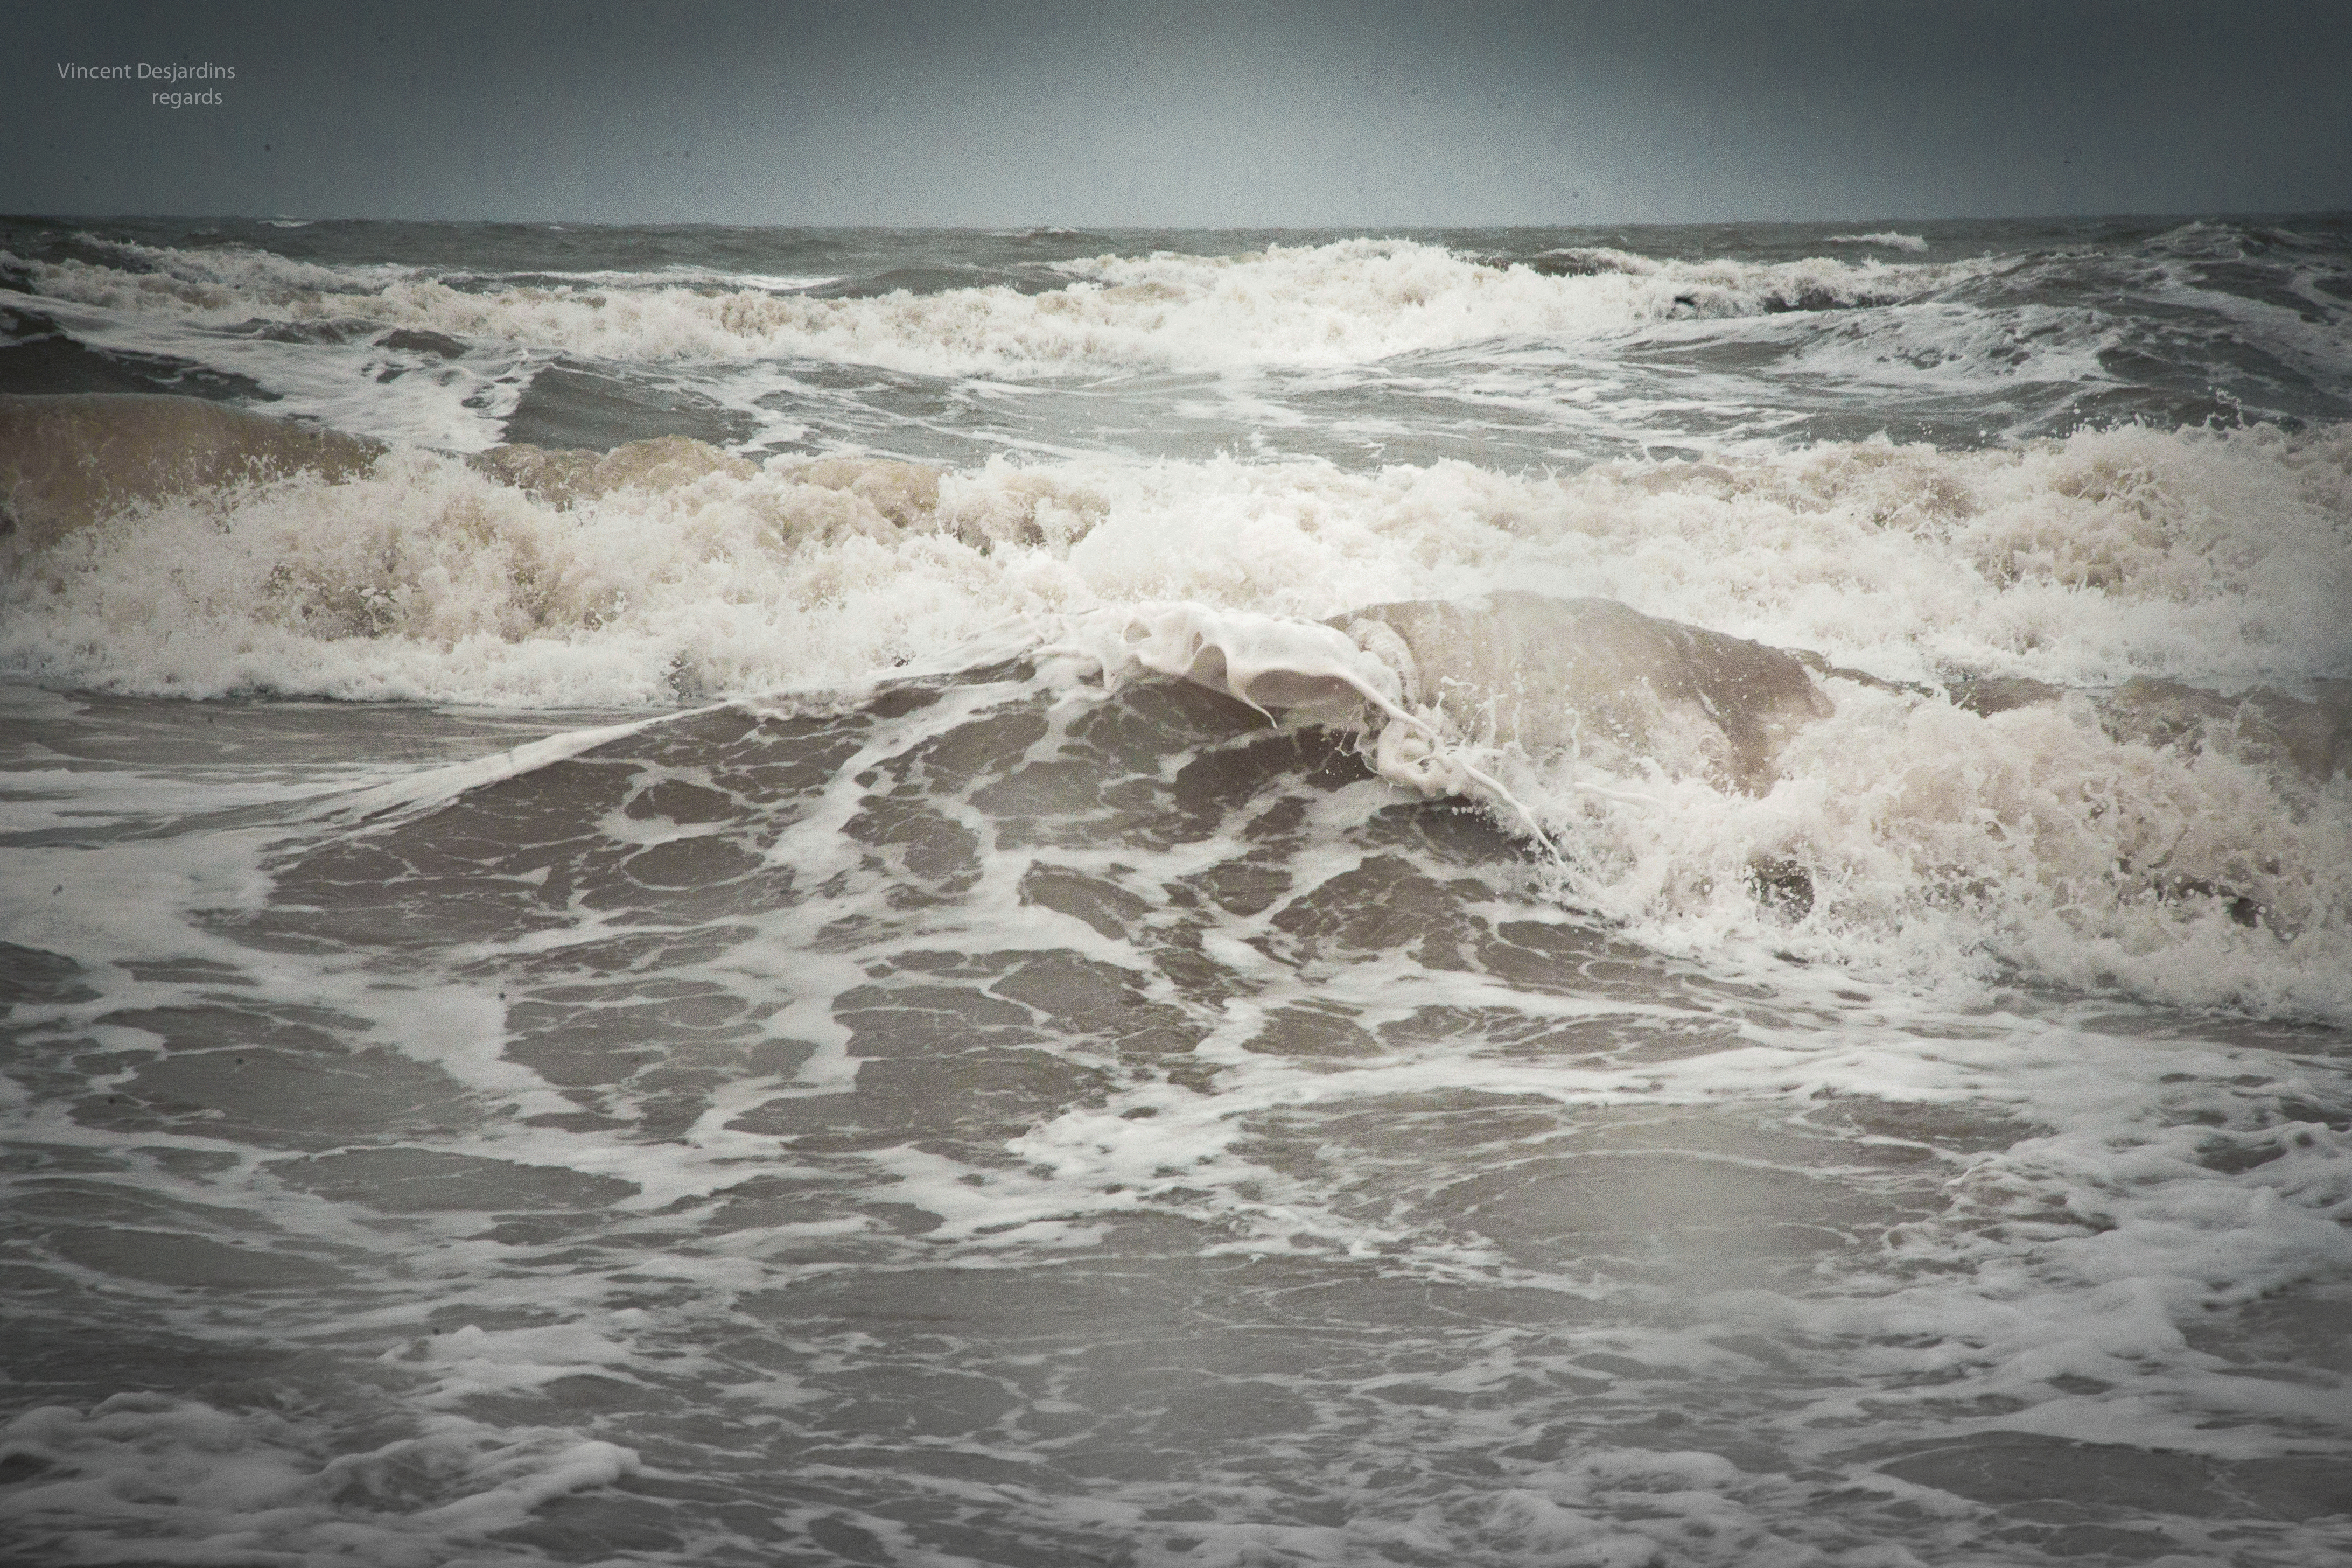
beach, sea, coast, water, rock, ocean, cloud, shore, wave, wind, france, weather, storm, bay, rapid, body of water, zee, mer, francia, mar, mare, meer, rivage, sj, pasdecalais, cotedopale, meri, englishchannel, farraige, dferlantes, atmospheric phenomenon, wind wave